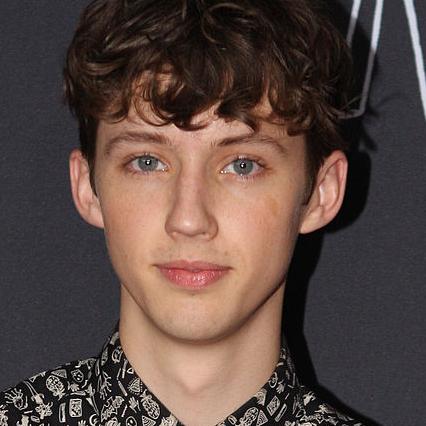
Age: 19